Denis Matsuev

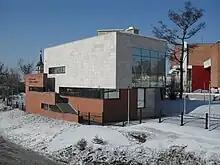
Concert hall in Irkutsk named after Matsuev, which serves as headquarters of the "Stars on Baikal" festival

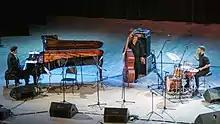
Jazz evening during the "Crescendo" festival, 2018

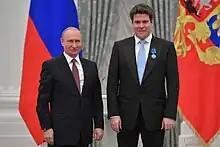
Matsuev being awarded the Order of Honour by President Vladimir Putin in 2018

Denis Leonidovich Matsuev (/ma'tsujef/; ; born June 11, 1975) is a Russian pianist. Primarily a classical pianist, he also performs jazz occasionally.